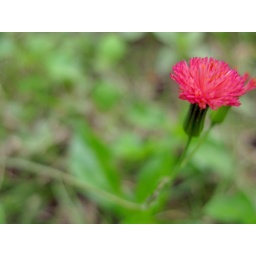
Just a pink flower in a friend's yard